Warsangali

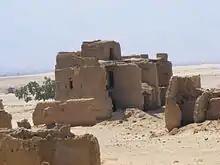
Ruins in the coastal town of Las Khorey

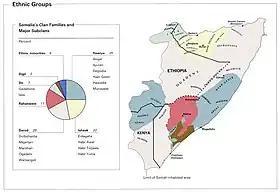
Traditional territory inhabited by the various Somali clans shown

In 1848, C. J. Cruttenden reported that the Warsangali and Majeerteen territories were the most commercially valuable in the Nugaal Valley and that Banians from India had become successful exporters. The Cal Madow chain of mountains, which is partially inside the clan's territory, extends to the cities of Bosaso (the capital of the Bari region) and Ceerigaabo (the capital of the Sanaag region) both in an east and west direction.